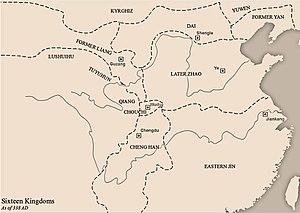
Le Liang antérieur était un État de la Chine du nord ayant existé durant la période des Seize Royaumes de l'histoire de la Chine.